Jake Matthews (American football)

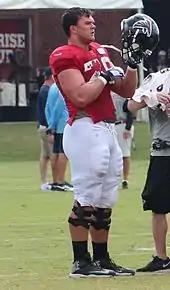
Matthews during training camp in 2014

Matthews was selected by the Atlanta Falcons with the sixth overall pick in the 2014 NFL draft. With Luke Joeckel having been selected second overall in the 2013 NFL draft by the Jacksonville Jaguars, Texas A&M became the first school with consecutive top-10 selected offensive lineman since USC's Tyron Smith and Matt Kalil in 2011 and 2012, respectively.